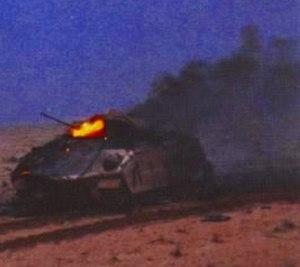
La bataille de 73 Easting est une bataille de chars décisive livrée entre les forces blindées américano-britanniques et la garde républicaine irakienne les 26-27 février 1991 pendant la guerre du Golfe. Elle s'inscrit dans le cadre de l'opération « Sabre du désert », offensive terrestre de la Coalition exécutée dans la nuit du 23 au 24 février sous le commandement du général Norman Schwarzkopf. Les Américains pénètrent dans le sud de l'Irak depuis l'Arabie saoudite afin de couper la retraite des forces irakiennes du Koweït et de détruire les unités de la garde républicaine déployées près de la frontière irako-koweïtienne.